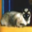
Label: cat